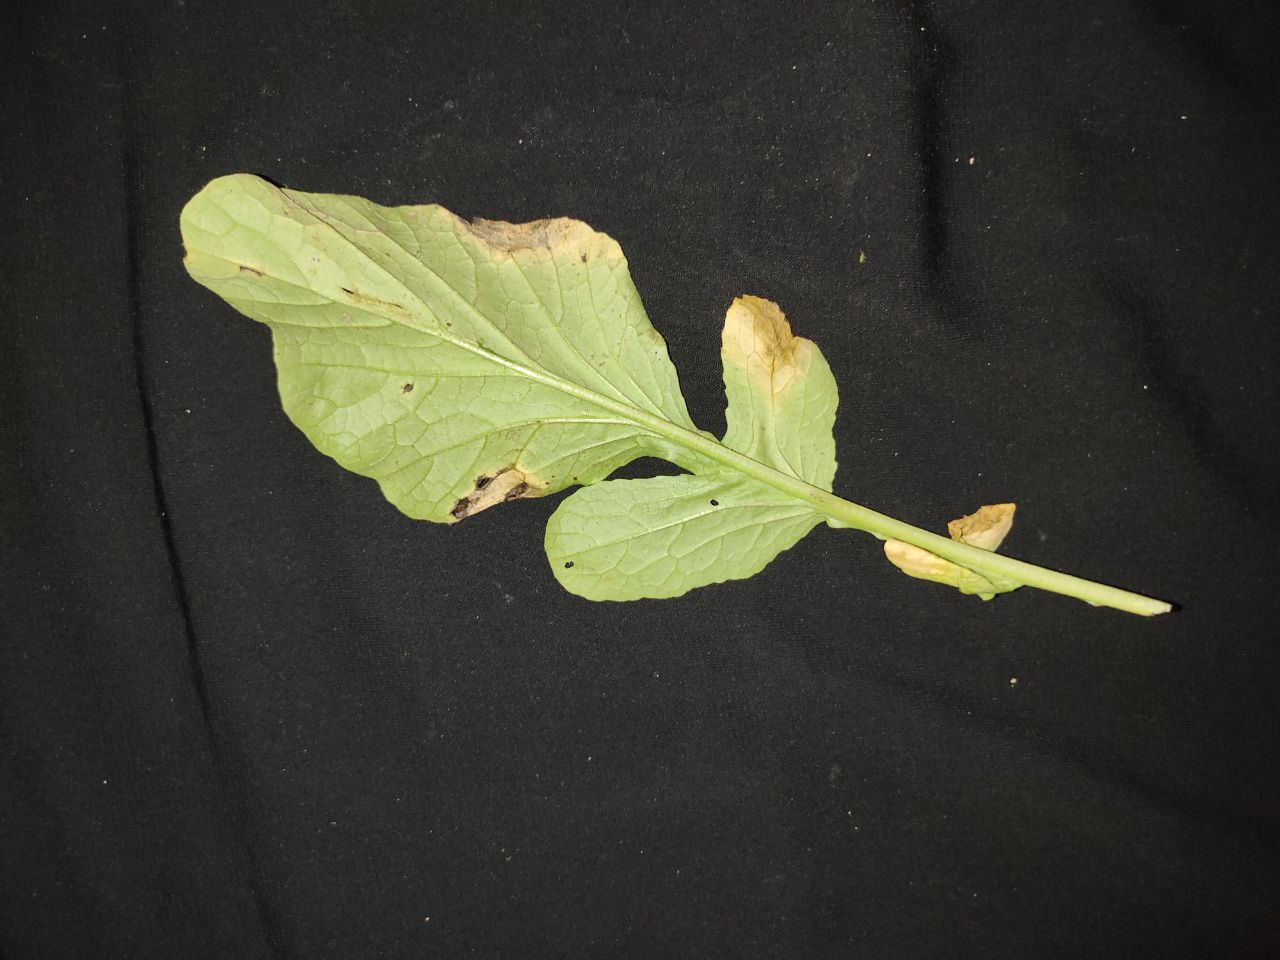
Label: Downey mildew